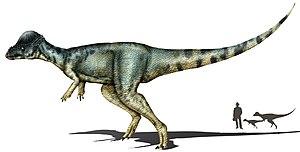
Alaskacephale est un genre éteint de dinosaures ornithischiensde la famille des Pachycephalosauridae qui vivait à la fin du Crétacé supérieur. Il a été décrit par Sullivan en 2006.